Elberta Theatre

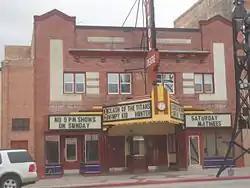
The theatre in 2010

The Elberta Theatre is a historic two-story building in Brigham City, Utah. It was built with red bricks and stucco in 1917 by William R. Dredge and W.H. Shurtliffe, and it was designed in the Prairie School style. It has been listed on the National Register of Historic Places since October 17, 1991.